SNCAC NC.4-10

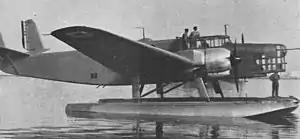

The SNCAC NC.4-10 was a twin-engine floatplane torpedo bomber built in France in the late 1930s. It was one of several prototypes competing for a Navy specification but no contracts were awarded after the military lost interest in the type.